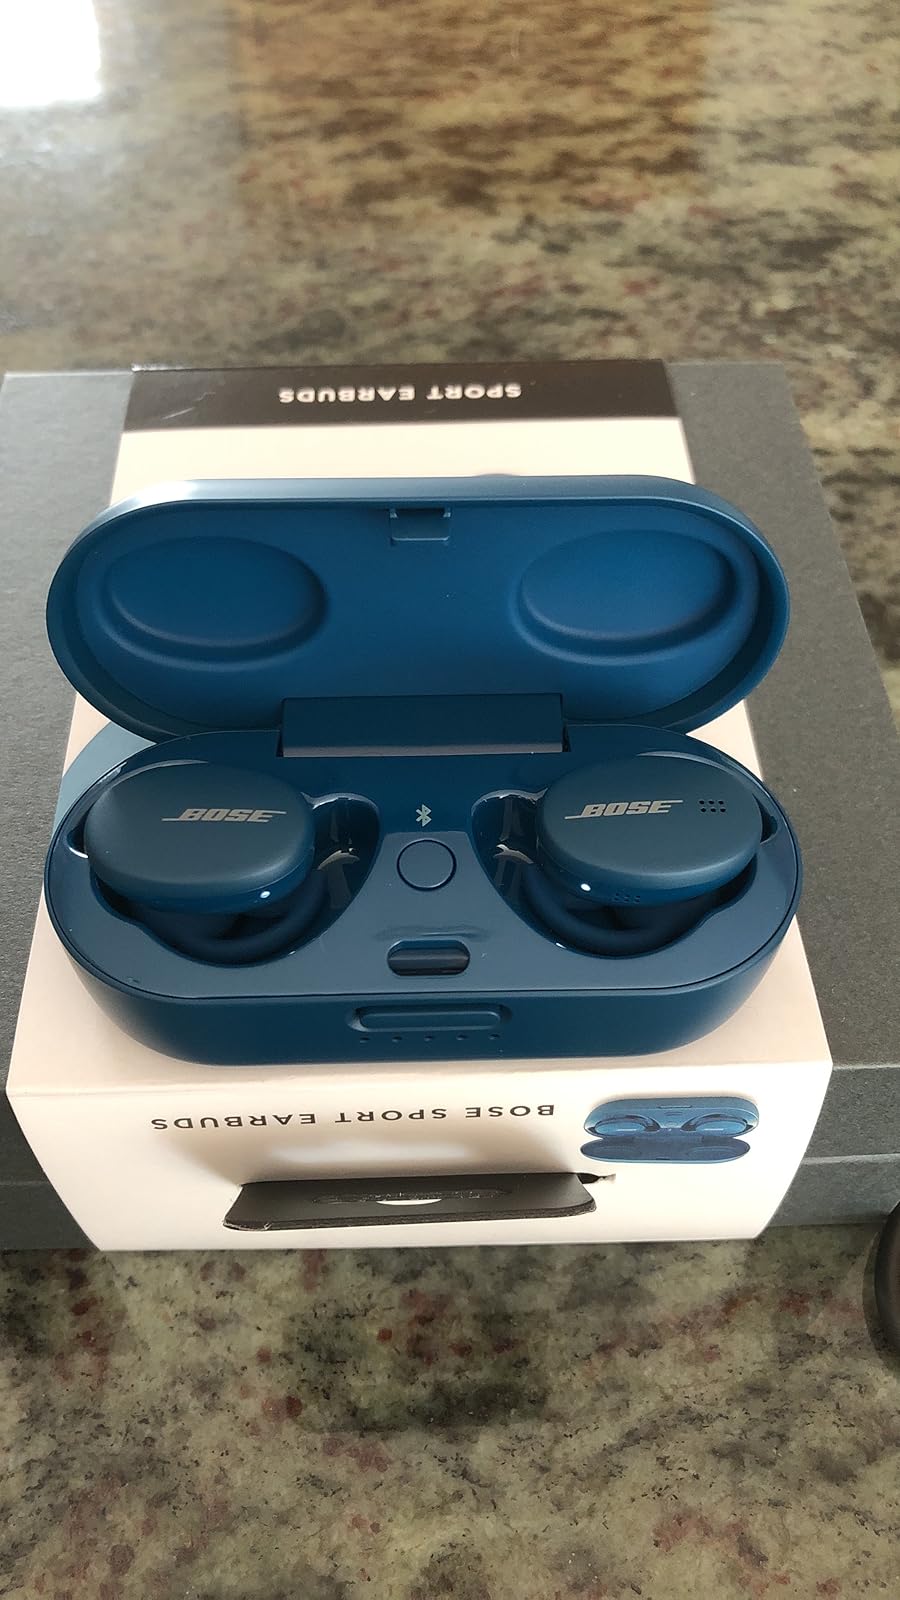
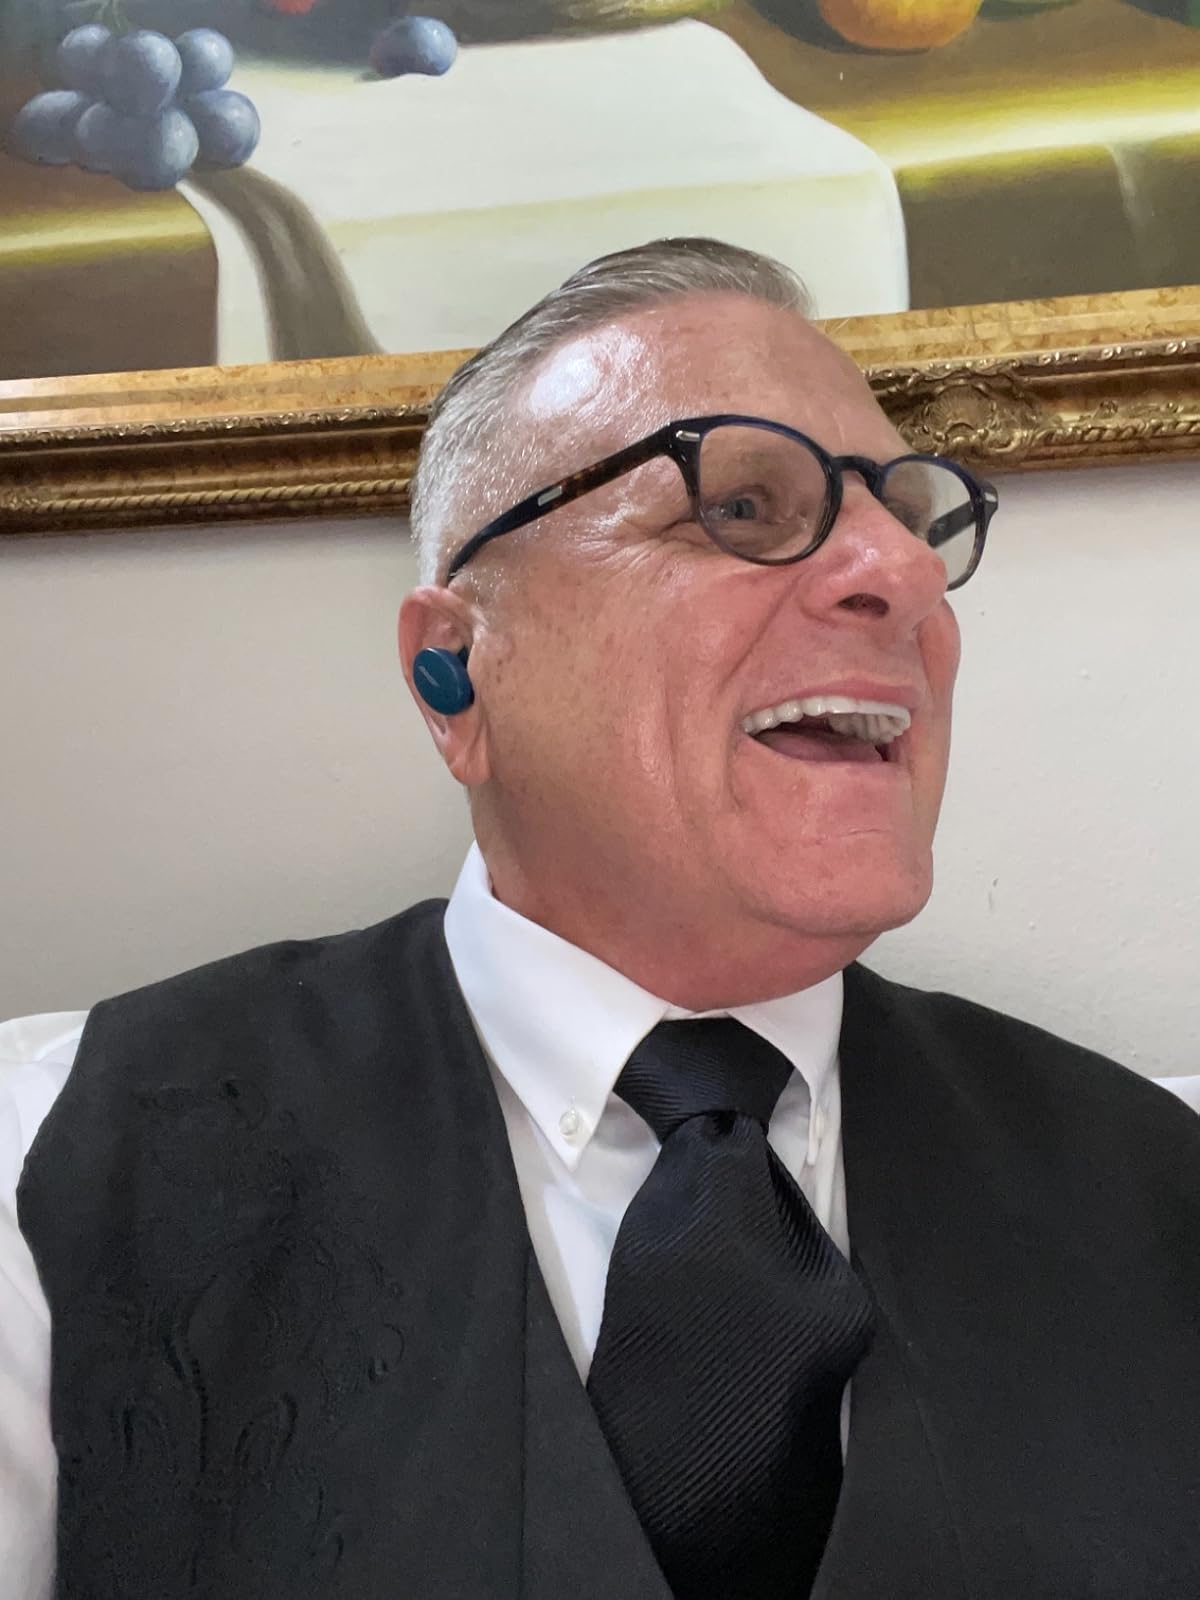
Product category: earbuds
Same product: yes